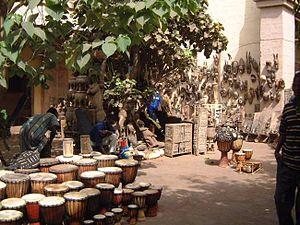
Bamako, fondée par les Niaré, est la capitale et la plus grande ville du Mali. Dotée d'un important port fluvial sur le Niger et centre commercial rayonnant sur toute la sous-région, la ville est aussi le principal centre administratif du pays et compte 2 446 700 habitants en 2018, appelés Bamakois. Son rythme de croissance urbaine est actuellement le plus élevé d'Afrique. La capitale Bamako est érigée en district et divisée en six communes dirigées par des maires élus. Adama Sangaré est le maire du district de Bamako.